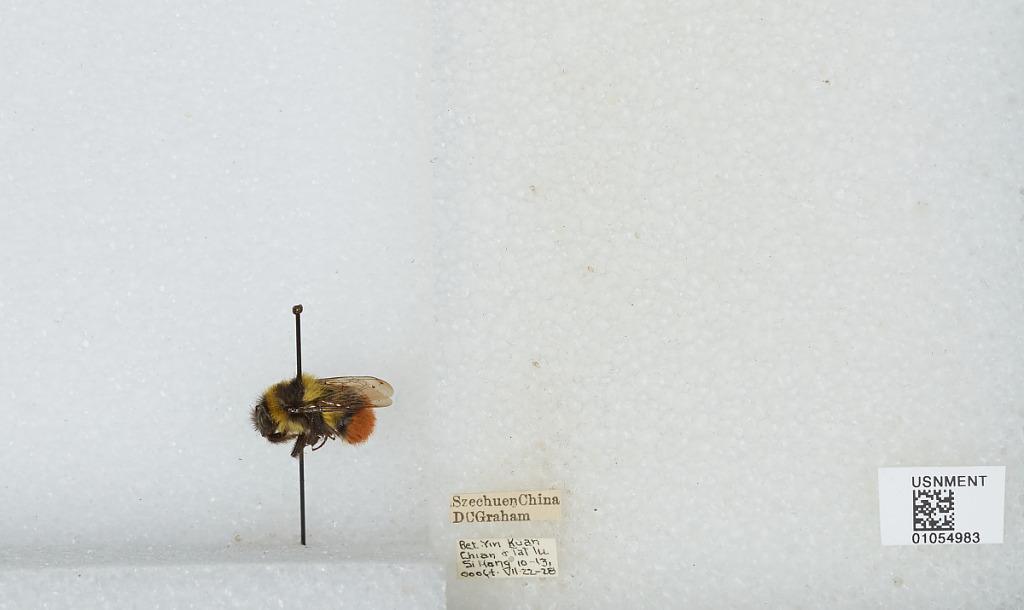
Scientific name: Bombus sp.
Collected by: D. Graham
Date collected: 1928-7-22
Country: China
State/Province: Sichuan
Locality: Between Yin Kuan Chian & Tat Lu SI Hang